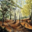
Label: forest